Ford Telstar

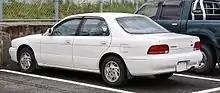
1994–1997 Ford Telstar II

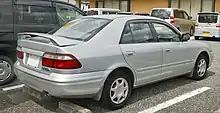
1997–1999 Ford Telstar

The last Telstar, based on the GF platform, was released in 1997 but was again only available in Japan as Ford was now marketing the Mondeo in the Asian-Pacific region. It was only available as a sedan and wagon, with no liftback version available.